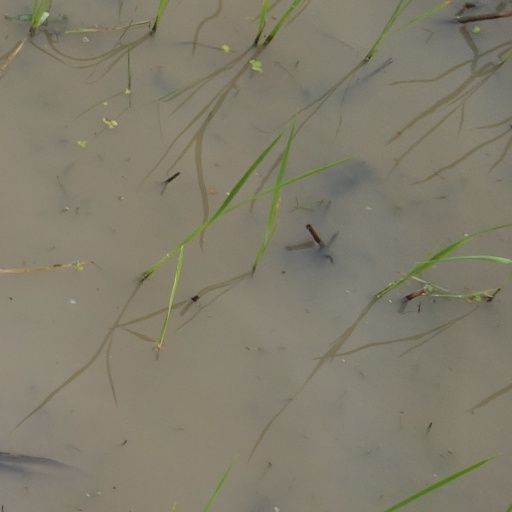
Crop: rice